St. Jerome's Church (Bronx)

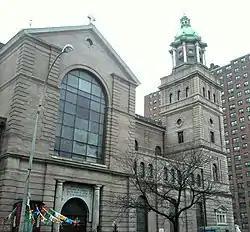

The Church of St. Jerome is a Roman Catholic parish church under the authority of the Roman Catholic Archdiocese of New York, located at 230 Alexander Avenue, Mott Haven, Bronx, New York City.